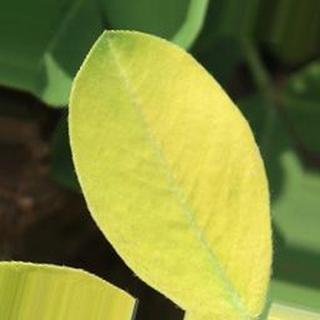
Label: groundnut_nutrition_deficiency